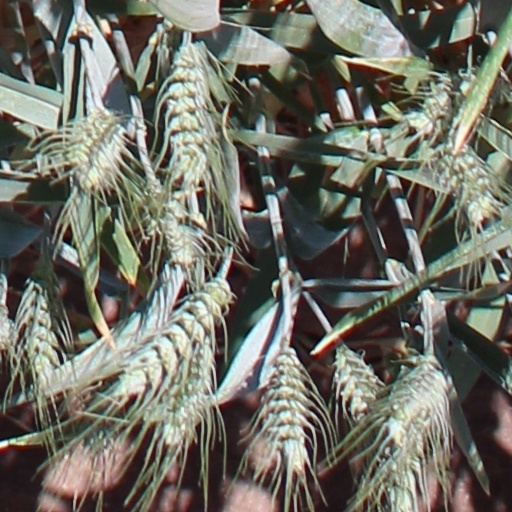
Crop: wheat